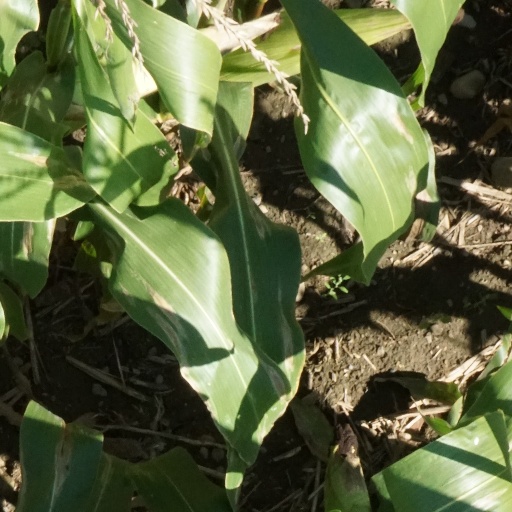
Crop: maize; corn